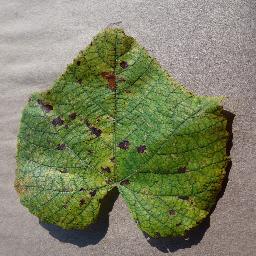
Label: Grape___Leaf_blight_(Isariopsis_Leaf_Spot)